The Only Son (1914 film)

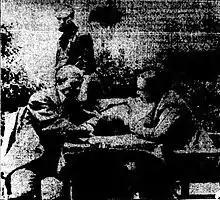
Publicity photo published in a contemporary newspaper.

The Only Son is a lost 1914 American silent drama film directed by Oscar Apfel and Cecil B. DeMille. The film is based on the play of the same name by Winchell Smith and stars James Blackwell.